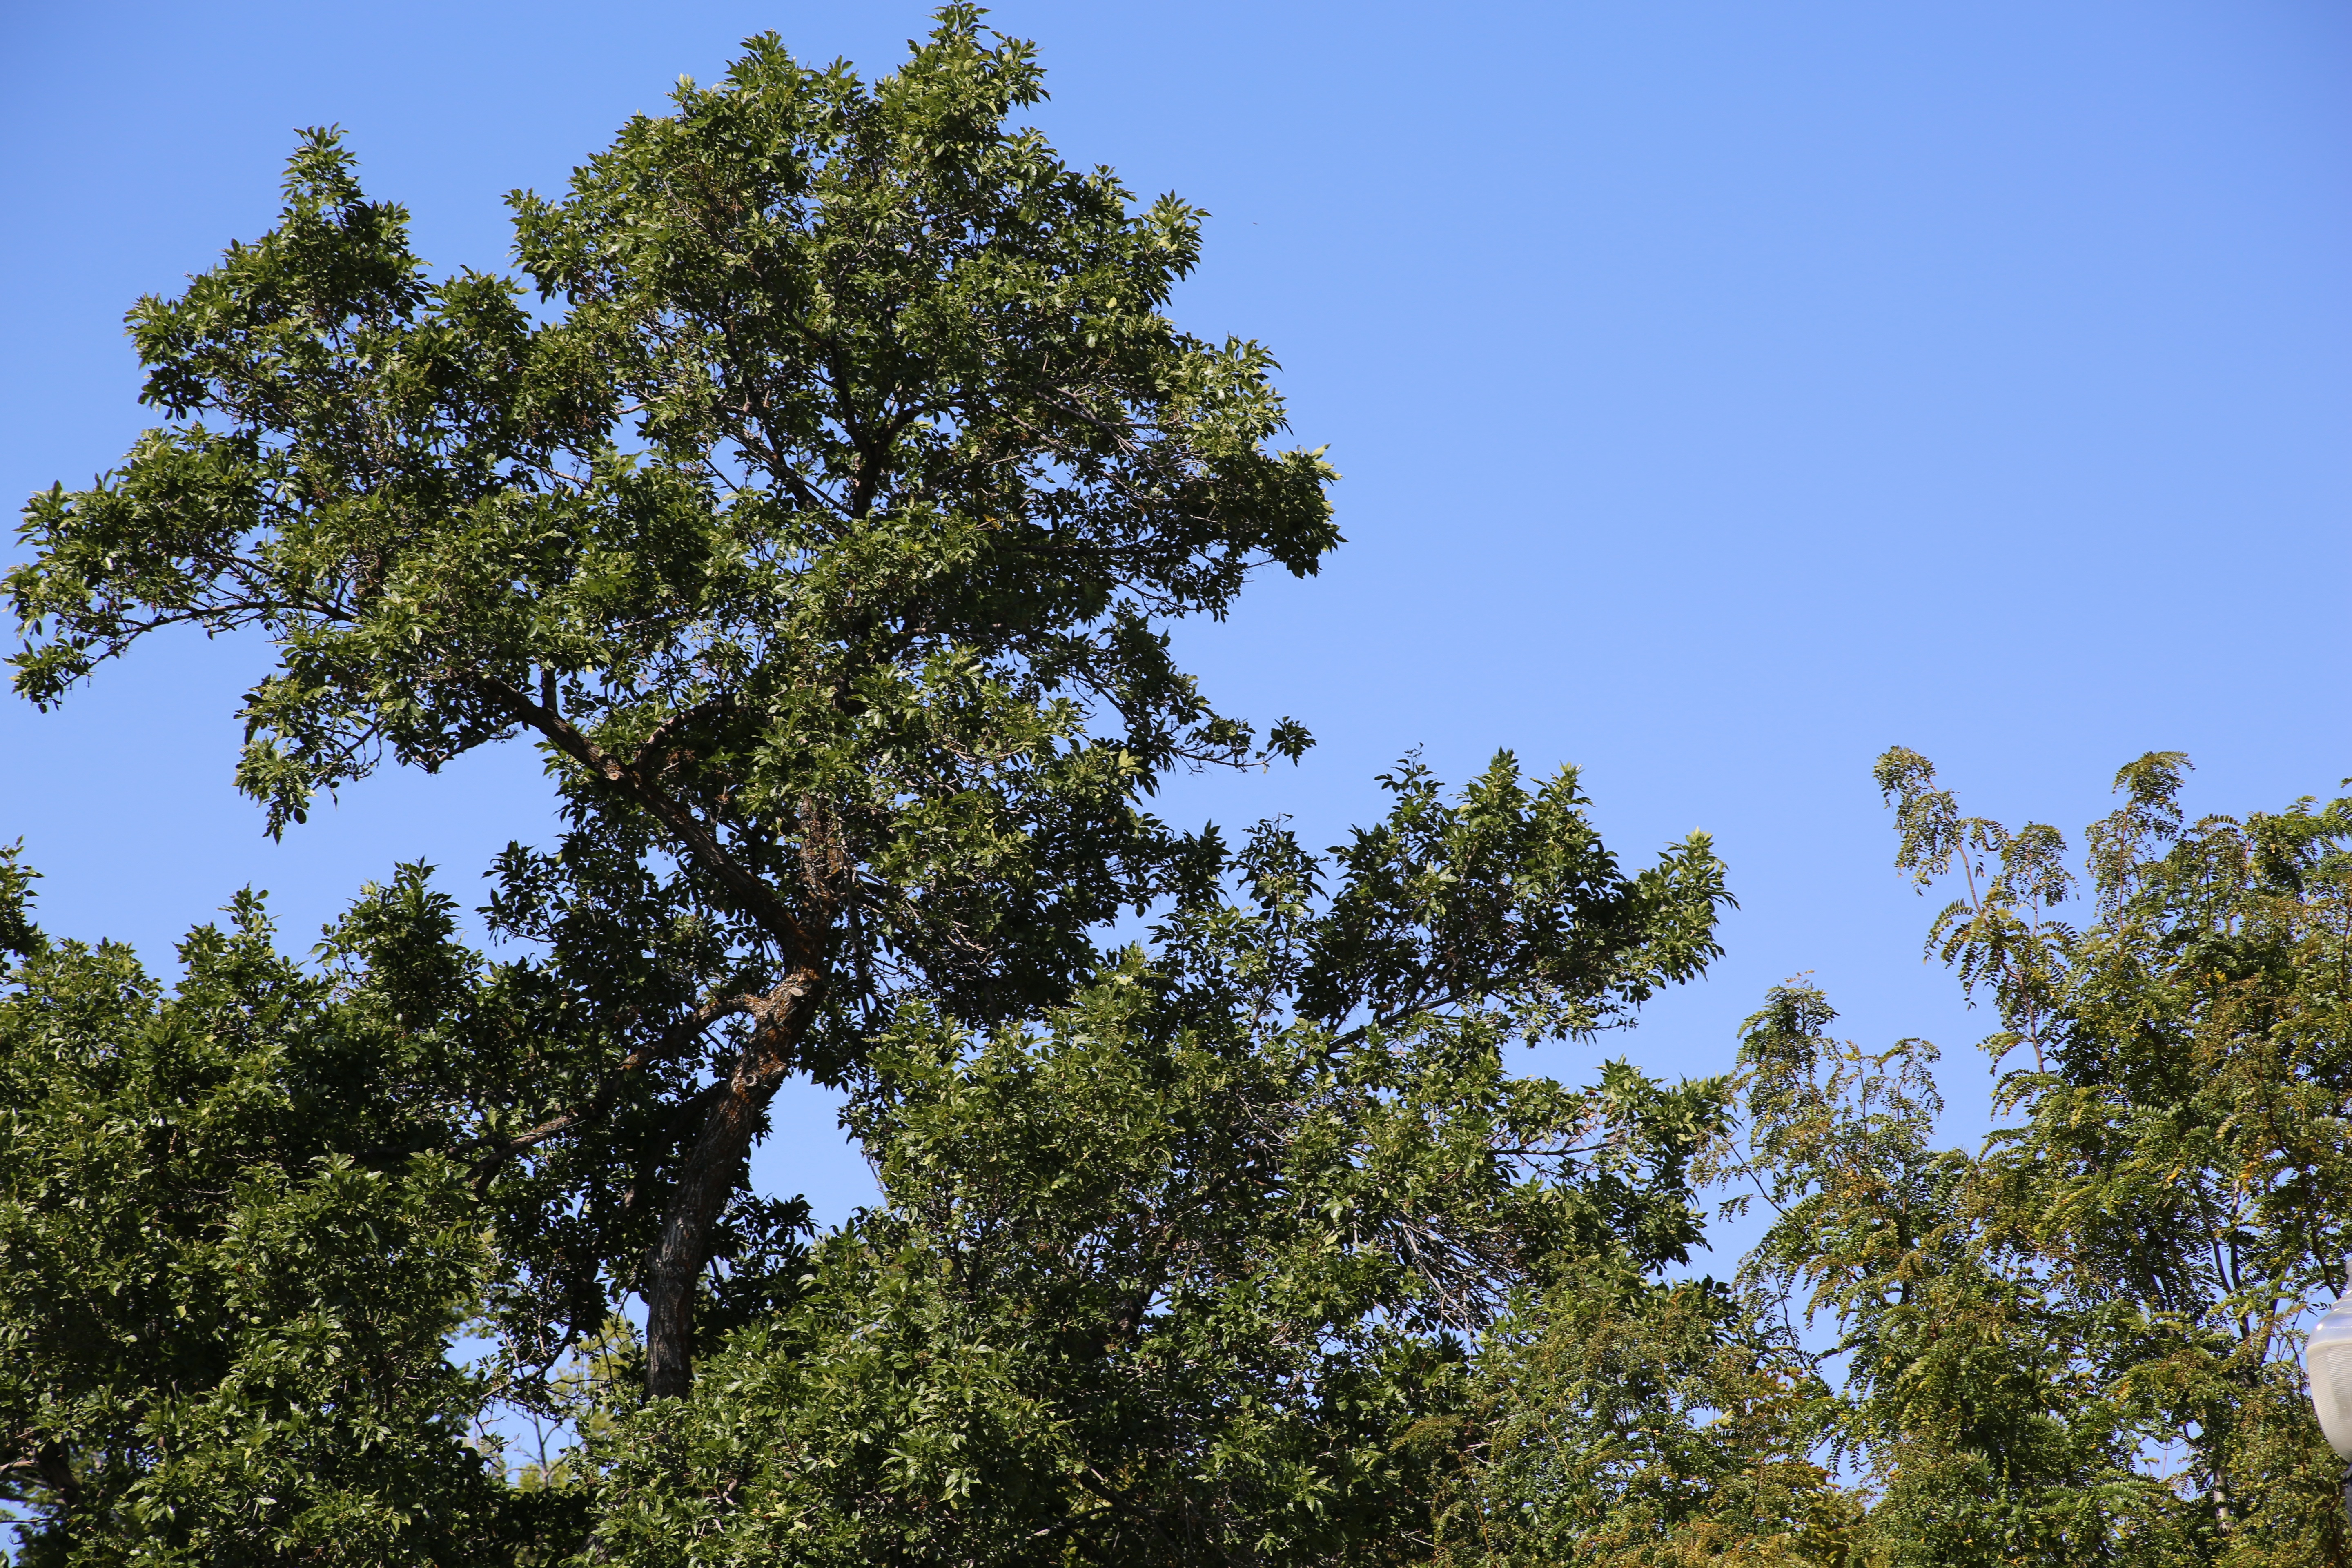
tree, nature, forest, grass, outdoor, branch, light, growth, plant, sky, sun, meadow, sunlight, air, morning, leaf, flower, summer, environment, spring, green, color, natural, autumn, park, peace, fresh, clean, care, botany, blue, paper, healthy, flora, health, season, plants, life, freshness, ecology, trees, outdoors, sunny, relaxation, bright, wooden, day, woodland, purity, oxygen, ecosystem, organic, wellness, flowering plant, biome, woody plant, land plant